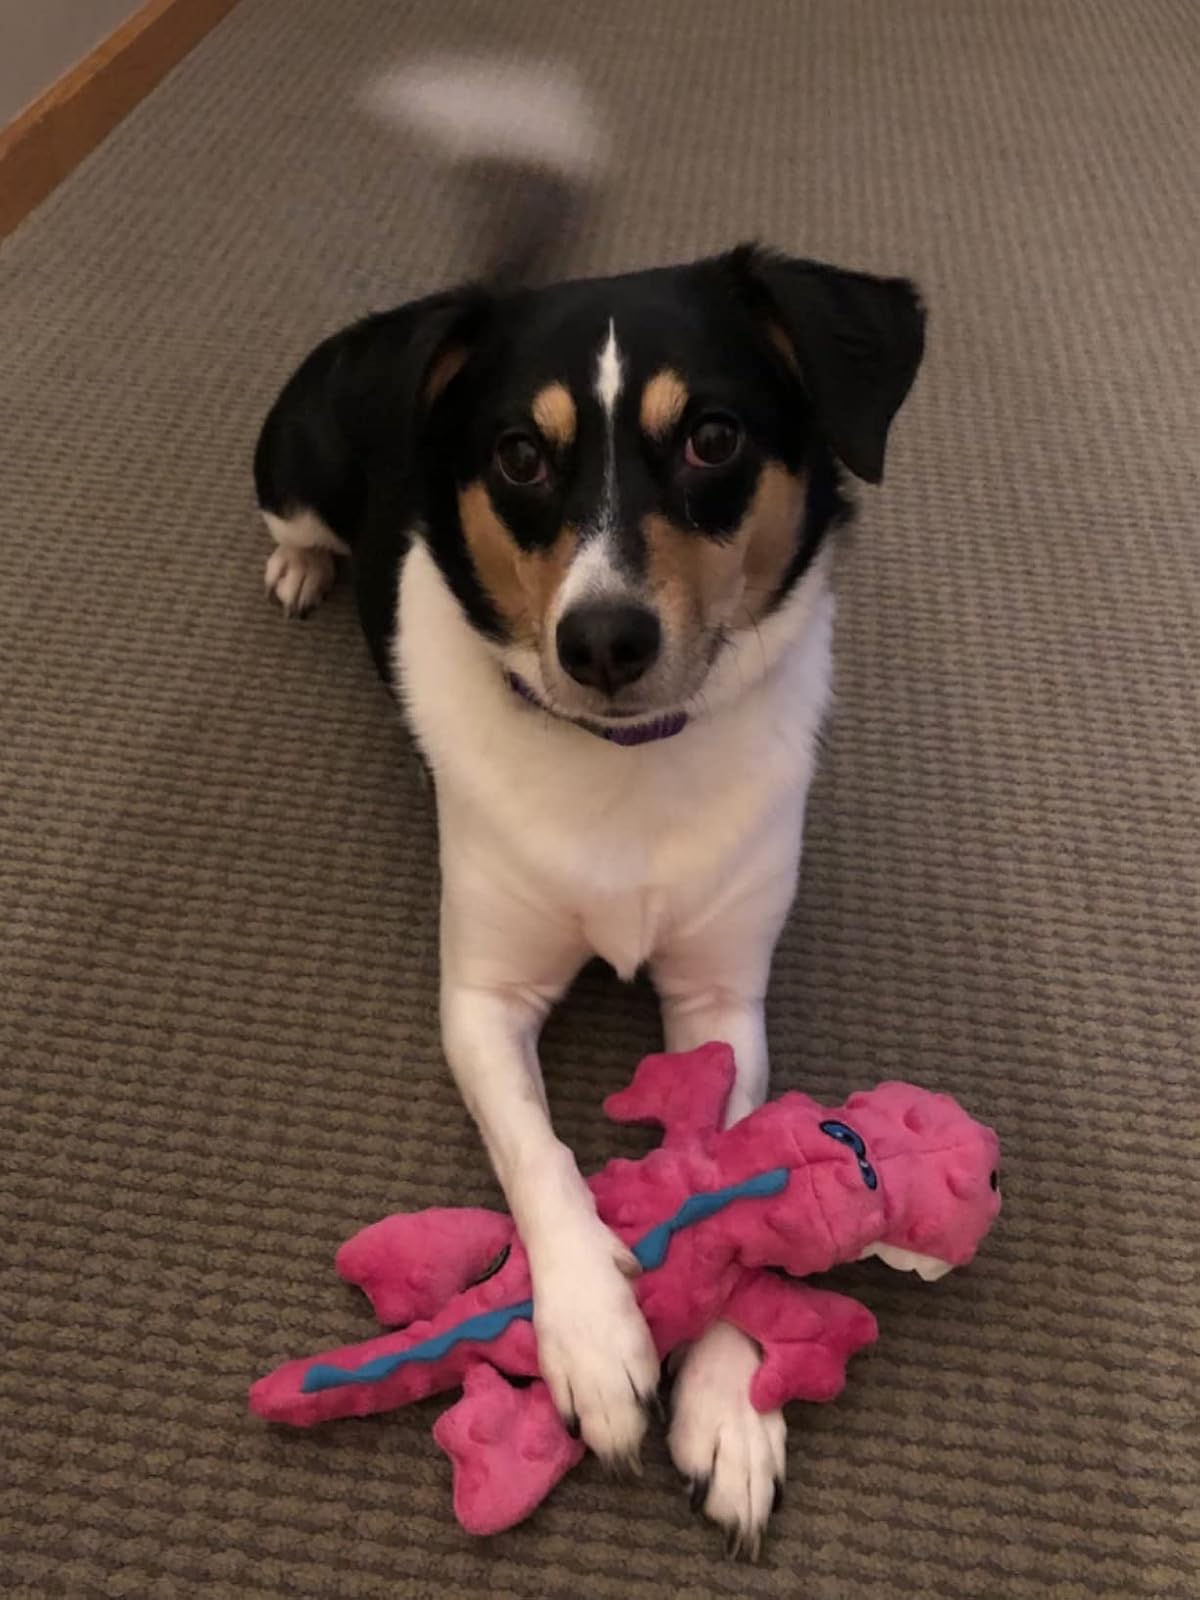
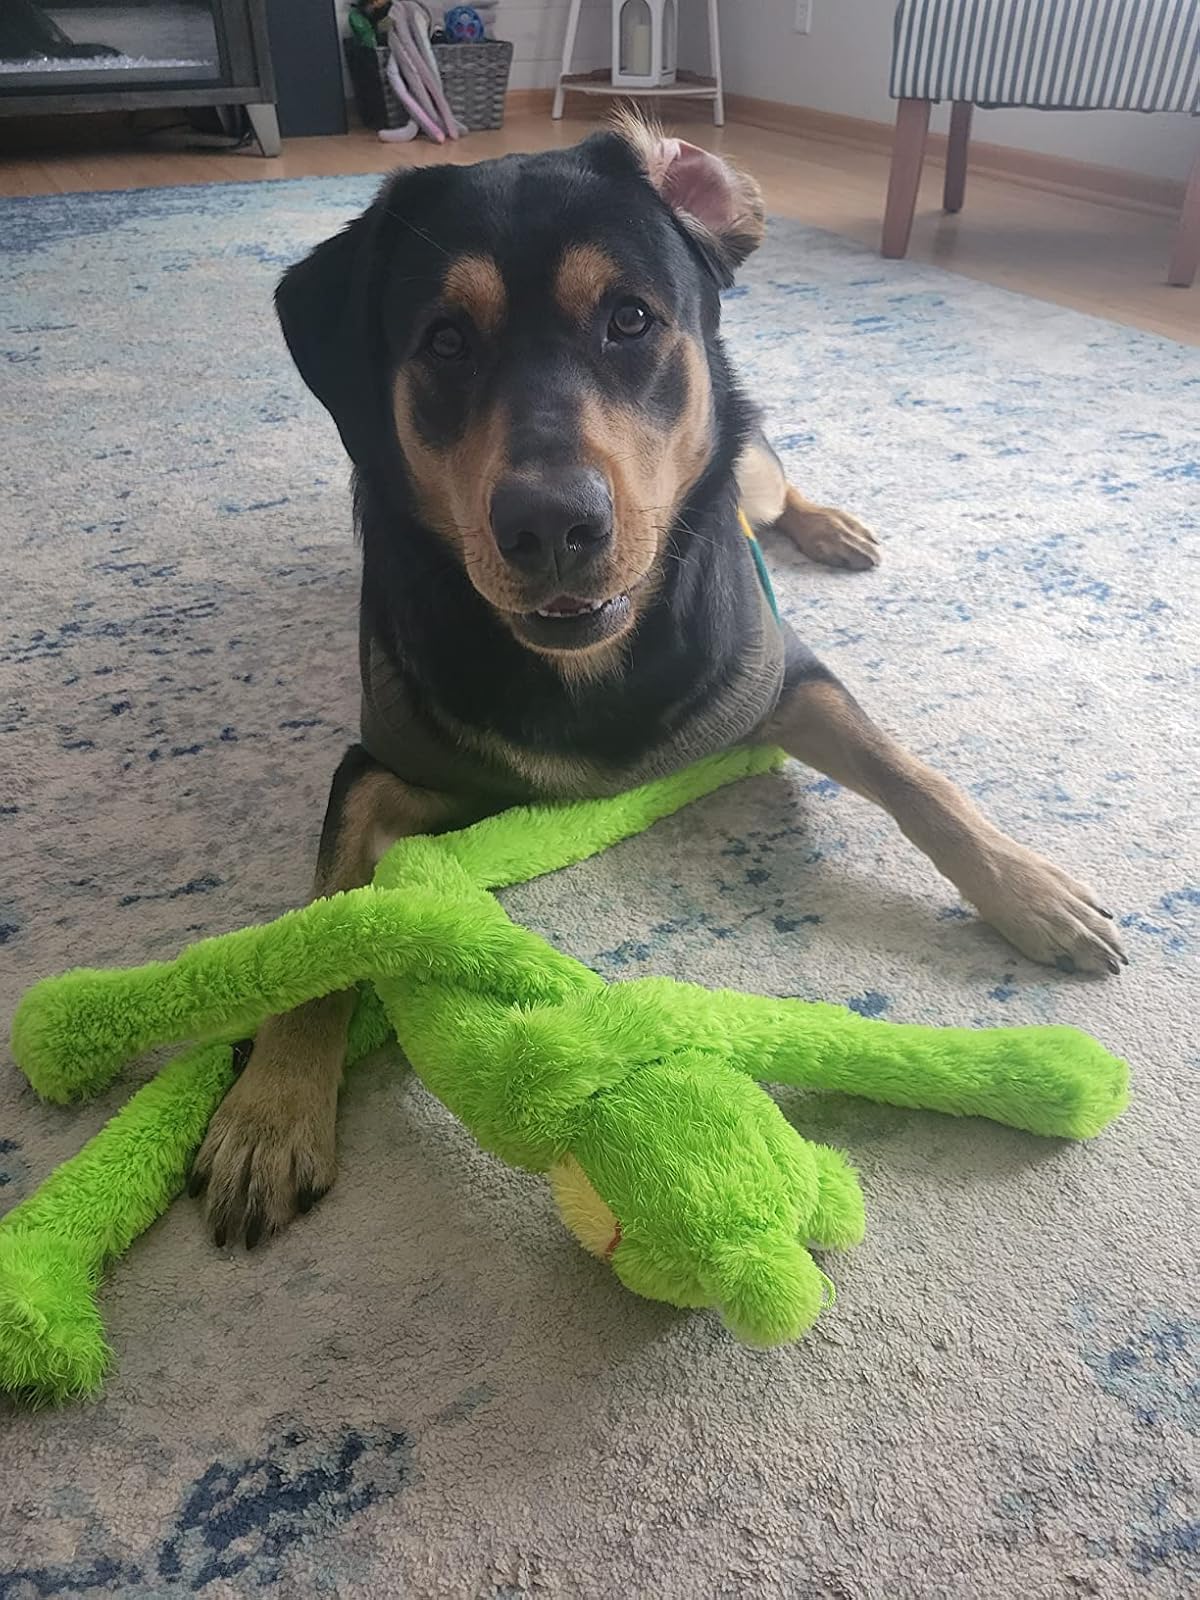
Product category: items_toy
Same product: no